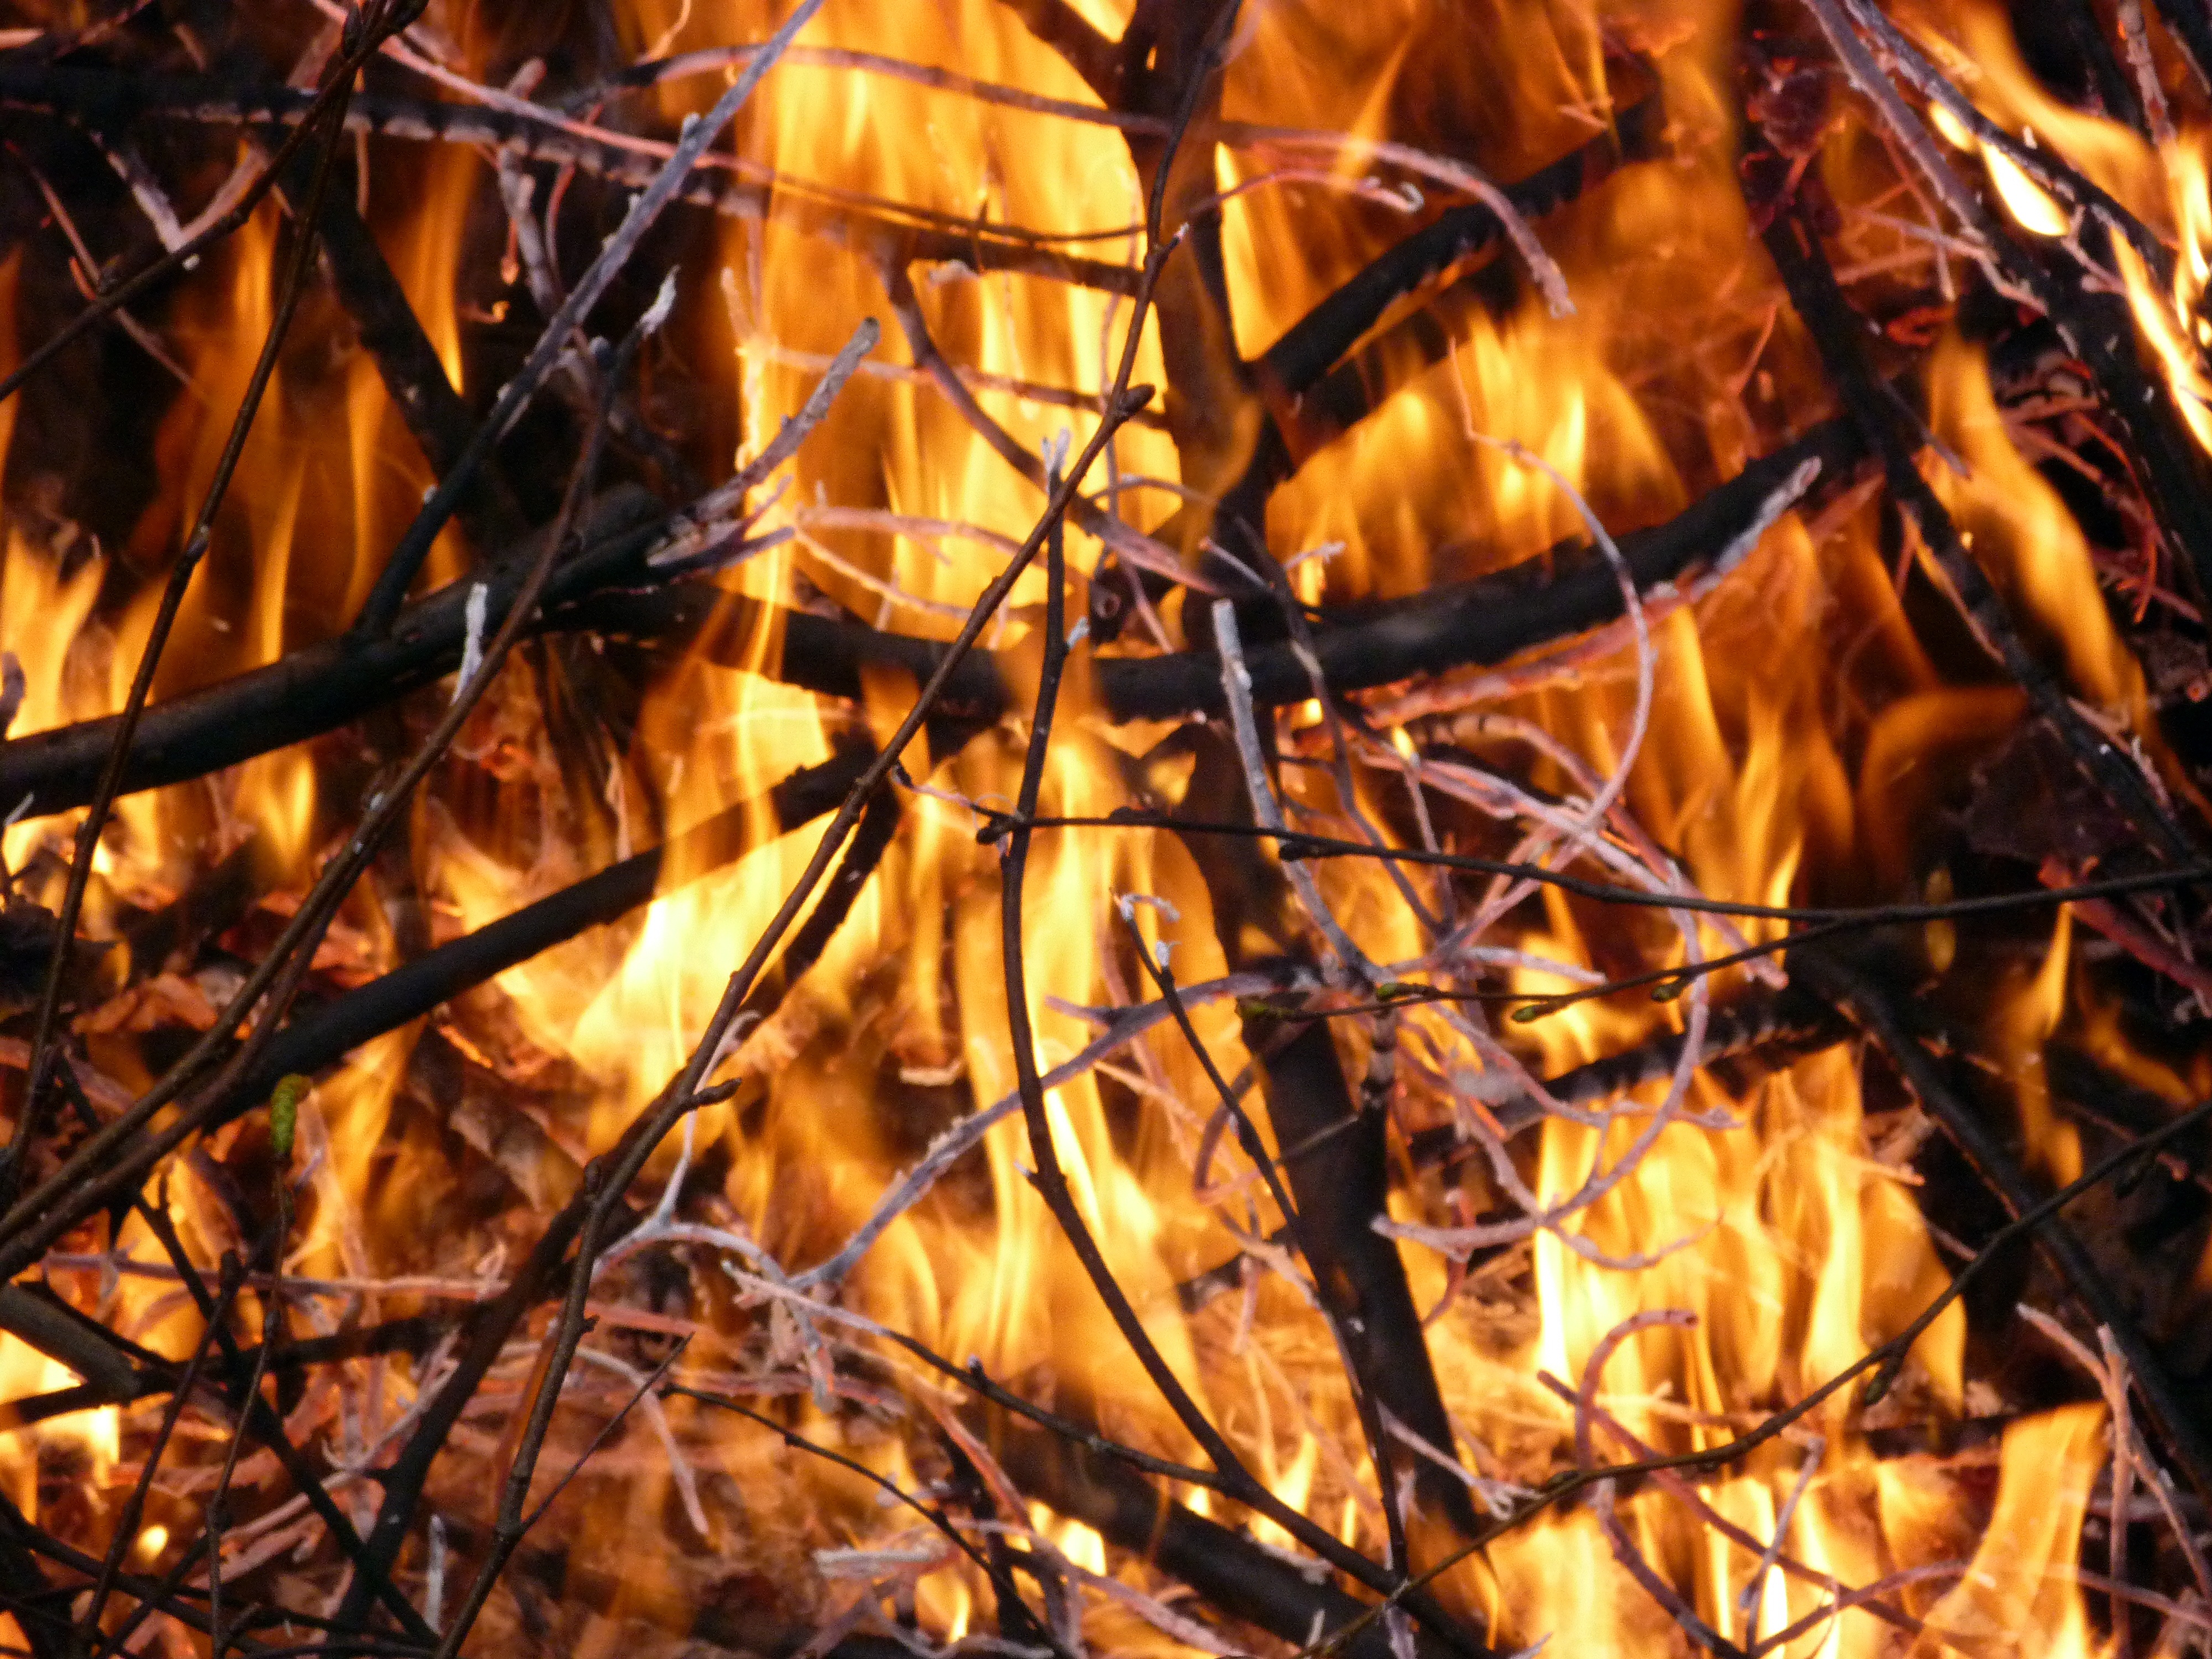
tree, branch, wood, warm, sunlight, leaf, autumn, flame, fire, campfire, season, burning, hot, blaze